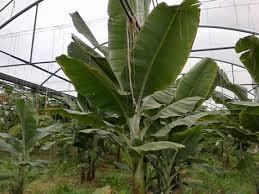
Migomba ya ndizi ,migomba  ambayo ni changa imewezwa kupandwa  katika chumba cha  kijani kimbichi.Chumba hichi ambacho ni maalum kwa kuweza kukua kutumika kukua mimea.Mimea hii inaonekana kuwa afya mzuri.